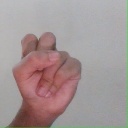
अक्षर: स